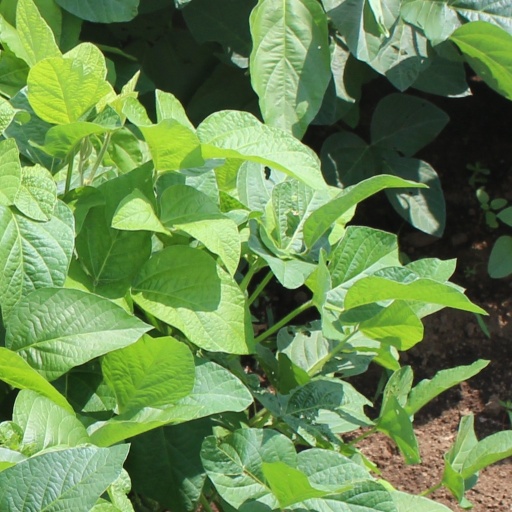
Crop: soybean